Tongpan

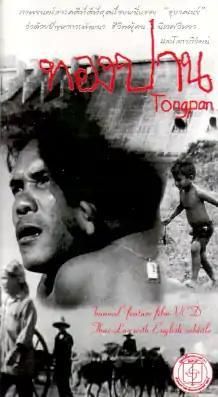
Cover of the 2006 VCD release.

Tongpan is a 1976 Thai 16 mm black-and-white docudrama that re-creates a seminar that took place in Northeast Thailand in 1975 to discuss the proposed Pa-Mong Dam on the Mekong. Interwoven are sequences depicting a poor farmer, Tongpan, who had lost his land to another dam some years before, and his struggles to make ends meet. Because of the film's socialist message and suspected communist sympathies of the filmmakers, it was banned by the Thai government. The 63-minute film was released on VCD in Thailand in 2006.